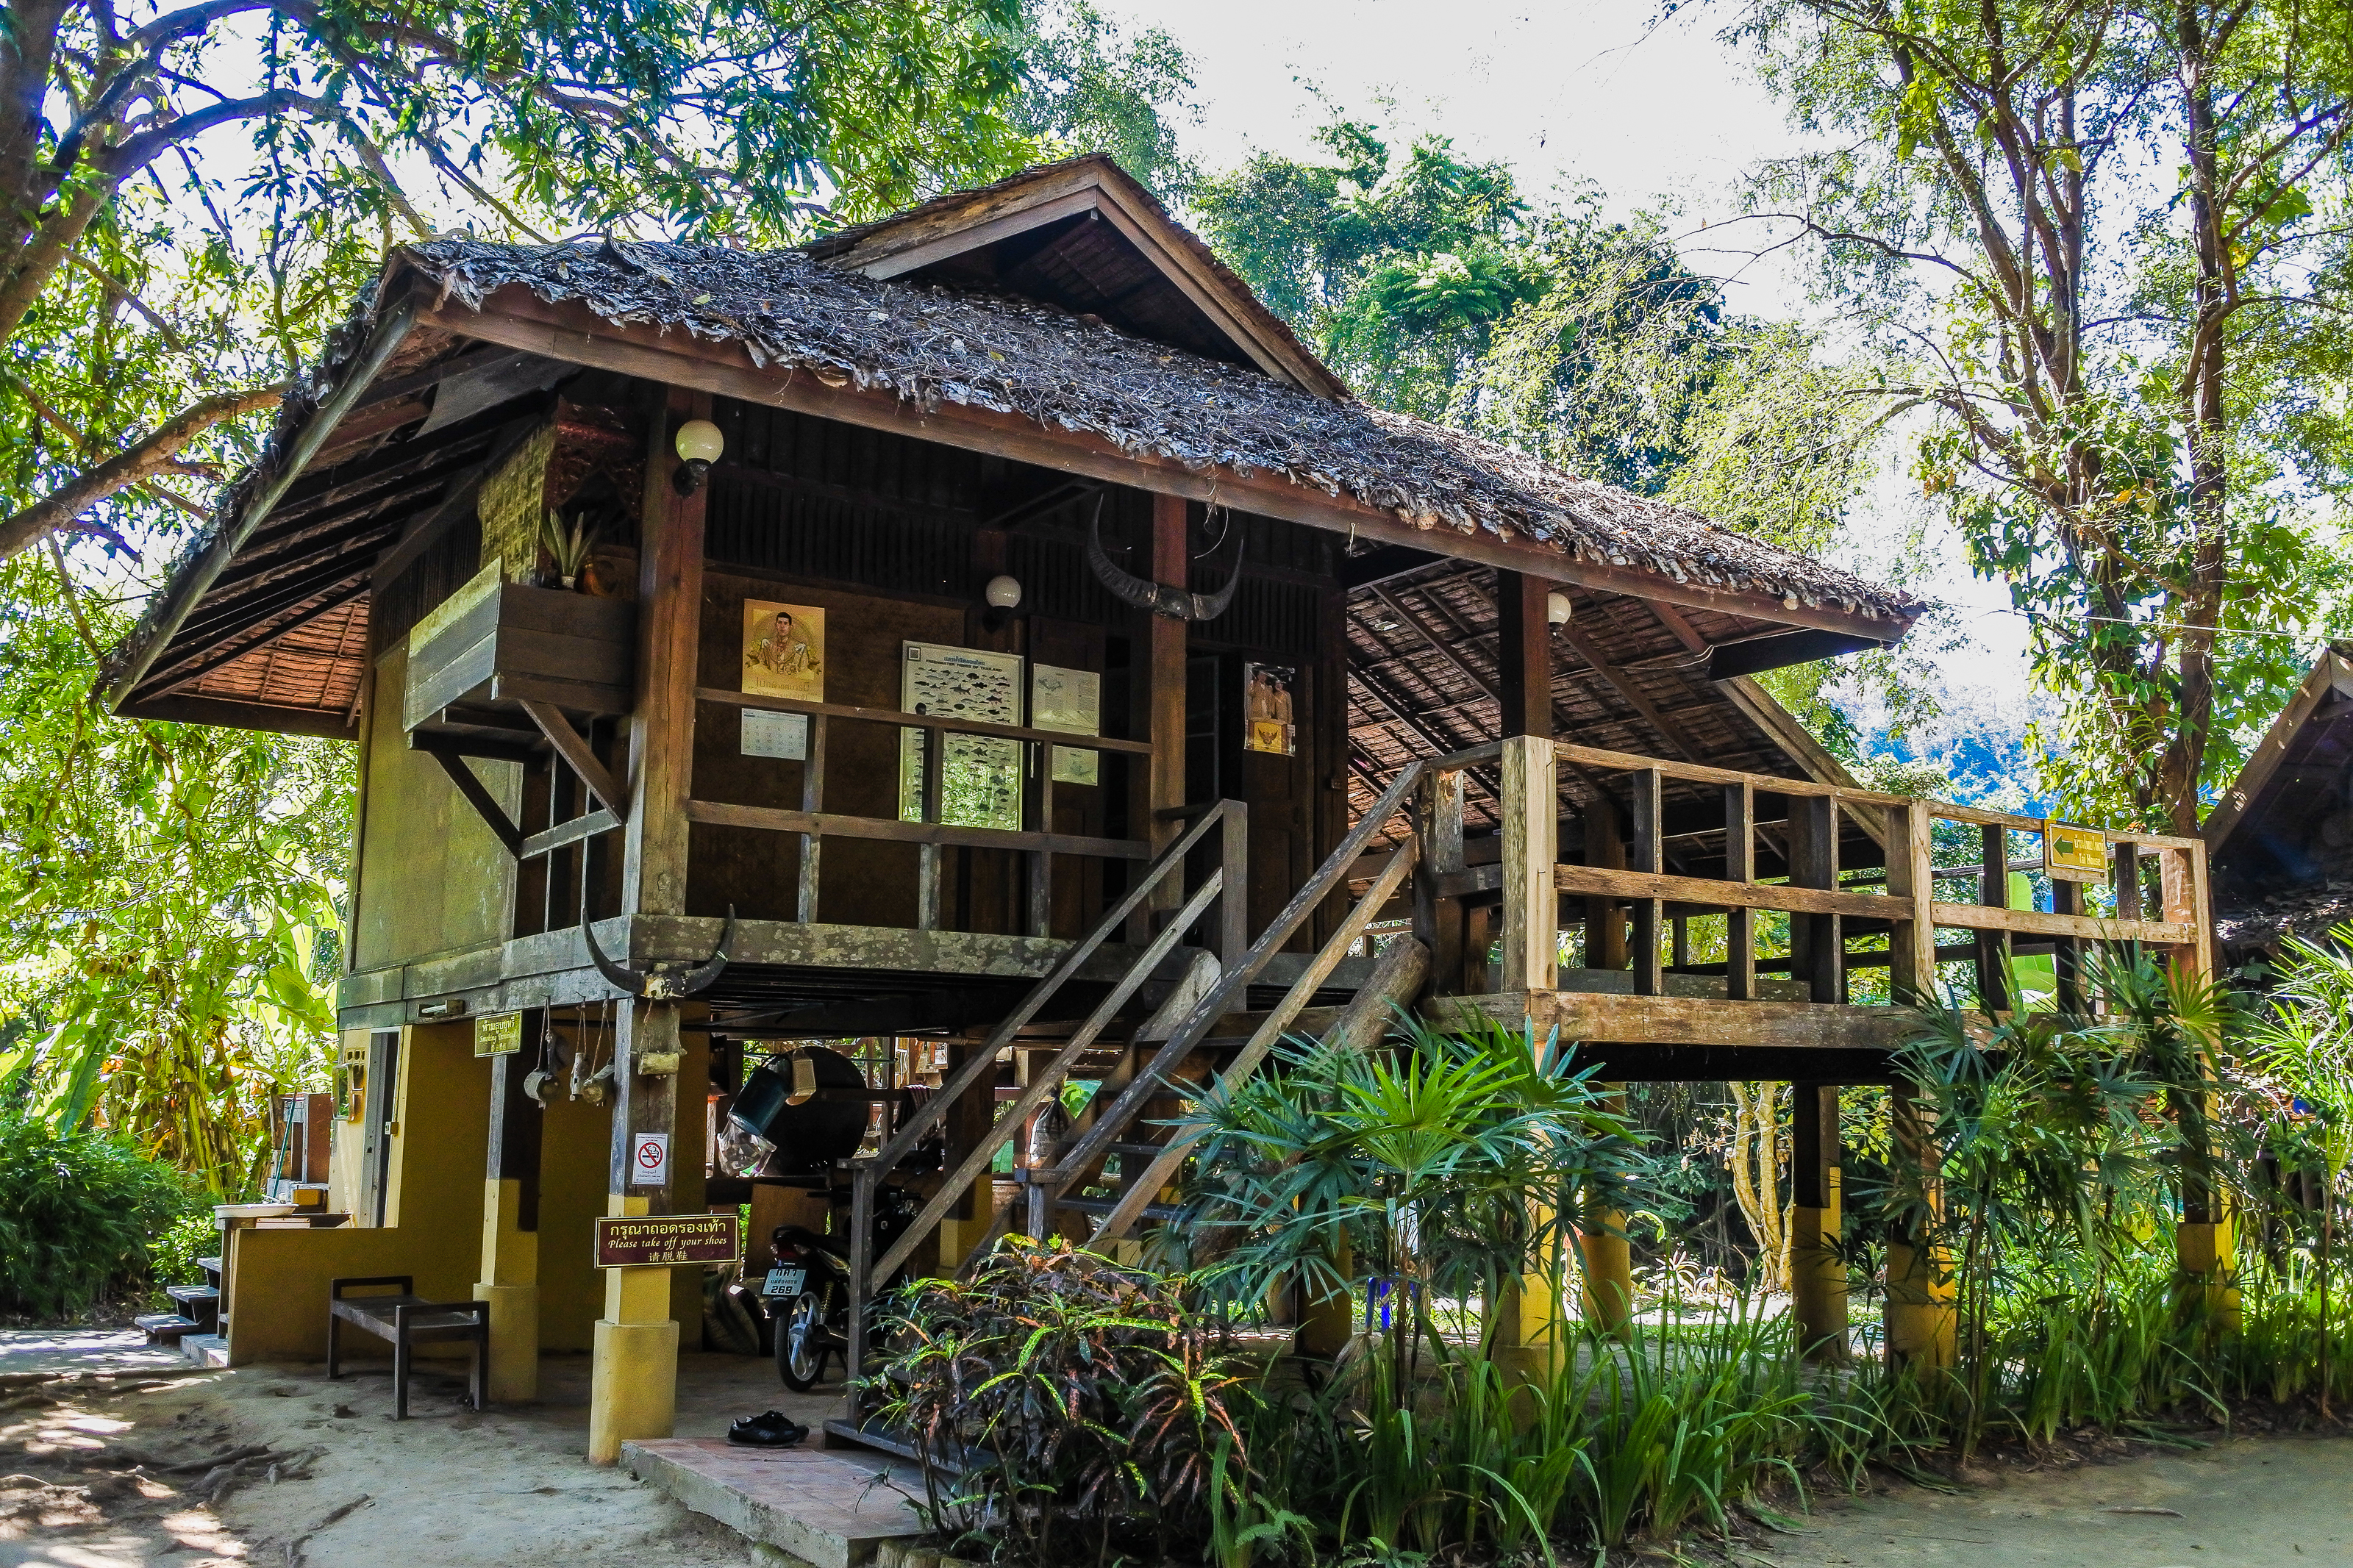
pond, forest, mirror, bright, tourism, scenery, summer, rock, beautiful, swimming, view, thailand, national, wood, sunny, park, wildlife, green, natural, reflection, nature, asia, fishing, tree, many, water, stone, outdoor, environment, blue, light, idyllic, fish, animal, river, fresh, travel, lake, wild, colorful, house, building, home, shack, jungle, architecture, cottage, hut, leisure, log cabin, landscape, plant, rainforest, national park, roof